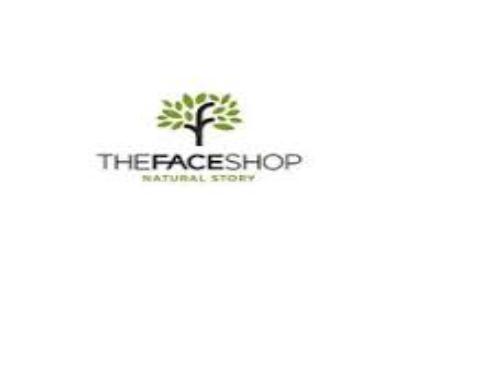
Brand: faceshop
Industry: Necessities